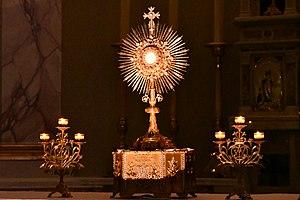
L'église du Sacré-Cœur, dite des Moneghetti, est un édifice religieux catholique de la principauté de Monaco. Construite comme église jésuite dans la première moitié du XXe siècle elle est devenue paroissiale en 1965.